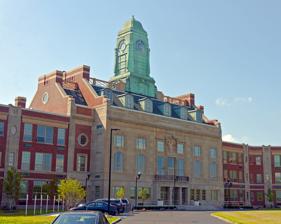
Building: Philip Livingston Magnet Academy
Country: United States of America
Year built: 1932
United States historic place Philip Livingston Junior High School U.S. National Register of Historic Places East (front) elevation of main block, 2015 Show map of New York Show map of the United States Location Albany, NY Coordinates 42°40′06″N 73°45′31″W / 42.66833°N 73.75861°W / 42.66833; -73.75861 Area 9.83 acres (3.98 ha) Built 1931 ( 1931 ) -1932, 1947, 1967 Architect Andrew Delehanty Architectural style Colonial Revival , Art Deco NRHP reference No. 14000485 Added to NRHP August 18, 2014 The former Philip Livingston Magnet Academy is located along Northern Boulevard in the West Hill neighborhood of Albany, New York , United States. It is a large brick building predominantly in the Colonial Revival architectural style , with some Art Deco touches inside, erected during the 1930s. Additions were made in the 1960s. In 2014 it was listed on the National Register of Historic Places as the Philip Livingston Junior High School , the only purpose-built public school building in the city so recognized. During most of its existence, it was one of four middle schools operated by the City School District of Albany , later converted into a magnet school for its final years, during which it declined academically and developed a reputation for crime and violence. It was described as the city's most outstanding school building upon its opening. It also became one of Albany's architectural landmarks due to its location at the main arrival point for travelers arriving from, or passing by, the city's north. Since its closure it has been sold to a private developer and converted to senior housing , a decision some members of the school board have come to regret as the district still has overcrowding issues. From its inception the school played a role in developing the community, an early center of African American migration into Albany, beyond its educational function. The Albany Symphony Orchestra played its concerts in the building's auditorium for many years. Amelia Earhart spoke at the school, and a 1947 concert by Paul Robeson at the school caused a major local controversy when the city government attempted to block it due to the performer's known sympathies with the Communist Party . Building and grounds The school building is located at the south end of a 9.83-acre (3.98 ha) parcel at the west corner of Albany's West Hill neighborhood, a mile and a half (2.4 km) north of the city's downtown . The terrain around the building is drastically different. On the south it remains relatively level; in the other directions it drops off roughly 100 feet (30 m) into one of the ravines carrying small tributaries of the Hudson River that characterize Albany's topography in the eastern section of the city. On the south side of the building, across McCrossin Avenue, are detached single-family homes on small lots . These continue into the rest of the city. On the east, across the wider Northern Boulevard, or Dudley Heights, there are more residences, on larger lots, with some businesses. Behind them is undeveloped land, a buffer zone for railroad tracks used by CSX freight trains and Amtrak 's Empire Service passenger trains. To the northeast,  is the elaborate multilevel interchange of U.S. Route 9 and Interstate 90 . North of the school property, on either side of the street, are two charter schools , KIPP Tech Valley on the east and Green Tech High on the west across Manning Boulevard North. Beyond them is wooded buffer, the railroad tracks and the interstate. To the west is the 82-acre (33 ha) Tivoli Nature Preserve , centered around Tivoli Lake , the largest urban protected area in the state after New York City's Central Park . Most of the school property is taken up by a large athletic practice field, with soccer goals, to the north of the building. Park Drive borders it on its west and comes around the south to serve as the main entry road, with some parking spaces on its south side. A larger parking lot is located on the south side of the building, accessed from the intersection of McCrossin and Thornton Street. Building The building itself is a three-story, Y-shaped, steel frame building clad in brick and cast stone . It consists of a three-story central pavilion with flanking wings themselves ending in pavilions. On the west of the central section is a shorter wing housing the building's auditorium . Exterior In the center, the main block consists of the five- bay central pavilion, flanked with a recessed bay on either side. Both the main and recessed portions have a gambrel roof with parapets along their end walls. A tall copper-clad cupola rises from the center. On the east (front) elevation, the pavilion is faced in cast stone imitating a coursed ashlar pattern. In the middle, the three bays of the entrance are recessed in a projecting section of their own, flanked by pilasters and topped with a paneled frieze . To either side are three six-over-six lower-level hopper sash windows with a splayed pattern in the cast stone above. At the corner of the front pavilion's first story is a similar window with four-pane sidelights. The corner face is set with four-light triple-hung sash. The recessed bay on the ends of the front pavilion is set with six-over-six with sidelights similar to those at the flanks of the middle section; the corners are quoined A stone beltcourse divides the first and second stories. At the center a decorative wrought iron fence makes for a small balcony atop the entrance. The top of the fence is level with a ribbon course that also serves as the sill for windows on that story. At the center of the second story is an aluminum double door, each with eight narrow lights, flanked by four more such lights on the side, topped by a rectangular 15-light transom . On each side are double-hung 12-over-6 sash with a lower hopper, flanked by fluted pilasters that rise to the next story. The two bays to their sides are set with nine-over-six double-hung lower-hopper sash in an arched surround with a keystone and five-light sidelights, on a brick face. Below each is a recessed panel. Around the corner, the bay is blind, recessed below another arch. The recessed bay is set with eight-over-eight double-hung lower-hopper arched sash in a decorative surround. The third story has a carving of the city of Albany's coat of arms in the center, topped by a broken arch pediment with dentilled cornice . It is flanked by two 12-light windows with sills and dentilled cornices supported by a scroll bracket on the side next to the coat of arms. Recessed panels are above and below both. Flanking on the next two bays are two nine-light windows with three-light sides topped by a broken scroll pediment, their sills resting on the keystones below. The corner bay is set with a plain, recessed blind panel. Next to it on the end bay is an oculus with keystones at the cardinal points in a stone surround, set with a 16-pane grid. Above the third story is a frieze and cornice. Between those and the roofline is an entablature with five recessed panels. In the middle one, wider than the other four, is set metal lettering reading "Philip Livingston Junior High School". The roof is clad in asphalt shingles. On the east side it is pierced by six segmental-arched dormer windows sided in copper. They are set with four-over-four double-hung sash with a lower hopper and four-light sides. Large scroll brackets mark the end of the north and south parapets. Wooden fencing on the east and west sets off the flat top of the roof. On the brick-faced north and south of the central section, an oculus similar to the one on the third-story corners is located in the center. The parapets have a recessed central portion with cast stone coping and a stone course in the middle of the central portion. The cupola has three stages. At its base the square pedestal is clad on all sides to resemble the upper half of the second-story windows. On the corners of the north and south faces are short projections connecting to the wooden fence topped with scroll brackets. A cornice sets off the second stage, with scrolled pilasters on the corners framing a paneled section topped by a circular window with radiating muntins set in a molded surround with a keystone. The third stage, at the top, is a grooved curving roof topped by a small finial . Both wings have a similar design. A cast stone water table at ground level is topped by 16-light windows with an eight-light lower hopper, with smaller versions at the corners. At the lintel level is a cast stone beltcourse, with a wider one above serving as the sill line for similar windows, also found above. Topping those windows is a cast stone frieze that ends below the applied metal at the roofline. Engaged cast stone piers divide the facade at regular intervals. Within them the first and second stories are set with rectangular windows similar to those in the central pavilion's dormers without the sidelights; the third story has an elliptical oculus. Above it is some decorative stonework and an inverted arch at the roofline. The pavilion at the south end is similar in plan and treatment to the central pavilion, seven bays by three, three stories tall and topped with a gambrel roof and parapet. In the center of the first floor, at the top of some stone steps, is a monumental entrance with double door framed by decorative cast stone, topped with a broken arch pediment. Above it is a similarly treated window. All other windows are tall 12-over-8 with a lower hopper. Corners are quoined in cast stone. As with the east facade, stone beltcourses serve as the lintel line for the first story windows and the sill for those immediately above. The centers of both gables are set with oculi similar to those on the main section. The north pavilion is similar, but with a more modest central door meant primarily as an exit. The south and west (rear) facades of the two wings are less decorative. Most windows are set with lower-hopper windows of the same size as their counterparts on the front but with no paning; there is an area of the rear of the south wing on the second and third stories where this pattern is interrupted for some irregularly sized and placed windows. A small three-bay shed-roofed projection, with glass windows on all sides to the roofline, is along the middle of the first story. The roofline of the wings is decorated only with a strip of applied metal. On the west side the central pavilion's end bays are not recessed; there is a secondary entrance with double doors and stone surround on the south corner. A six-by-five-bay wing projects westward from it, three stories high, faced in brick with a flat roof. At its rear is a freestanding brick chimney stack, counted as a separate, contributing structure for the purposes of the National Register listing. The four eastern bays on the north and south facades of the auditorium wing are set with simulated sash, broken by vertical and horizontal mullions, two stories tall rising from a stone beltcourse sill within slightly recessed round arches with keystones at the top. In the fourth and fifth bay exposed basement levels are a pair of double-door entrances with stone surrounds. The fifth bay has a 12-over-8 similar to those on the building's east facade midway along the height of the taller windows, with a simulated oculus closer to the roofline, marked by a cast stone cornice. At the corner the wing has a blind diagonal facet, with engaged brick piers dividing them from the side elevations. An entrance with metal double doors is located. In between the corners are four evenly spaced single and double windows on both stories, set with the lower hopper windows seen elsewhere on the building. The third story has another simulated oculus similar to the other ones. Interior Behind the three main entrance doorways is an interior vestibule . It has polished concrete floors, simulated stone walls and Art Deco piers. Three more doors, wooden with glass panels topped by five-light transoms, open into the main lobby. The concrete floors and simulated stone walls continue into the lobby. They are complemented by Art Deco pilasters rising to a coffered ceiling. Elaborate surrounds with cast stone entablatures frame the doorways to the two former main administrative offices off the lobby. On the second and third stories 10-foot-wide (3.0 m) corridors run through the center. They are surfaced in tile, walled in concrete and drywall over terra cotta walls, and have modern acoustic tile ceilings . A few alcoves remain from where display cases were set into the walls. The former library occupies the east side of the second and third stories. The monumental windows on that face of the main block provide abundant natural light . Entrance is through the wood and glass doors, set in decorative wooden surrounds, along both walls. Casement windows in the third floor let in additional light from within. A cast iron spiral staircase provides access to the mezzanine , which has an iron railing, tiled floor and painted walls and ceilings. Upstairs, a single open space was later partitioned into classrooms. They all have gypsum walls and modern dropped ceilings. All rooms have solid metal doors; some have closets with wood and glass doors. Metal staircases on either end of the section provide access to the roof. Within the block are two sets of staircases connecting the basement to the third floor. They are primarily metal, but with an additional wooden handrail. An elevator is also located on the south side. The corridors continue into both wings, where classrooms have been converted into apartments in various configurations. Both end pavilions contain gymnasiums with an acoustic ceiling, bleachers and a mezzanine level. Near them are locker rooms and staircases similar to those found in the central section. The basement of the north wing also has steam tunnels . A boiler room is located in the basement of the auditorium wing. The auditorium itself has seats on the first floor with a stage at the west end; a balcony level is located at the east end, with access from the second floor. The walls are of plaster covering terra-cotta brick laid in running bond , with salt glaze on the window trimmings. Art Deco pilasters frame the stage and windows. Stairs similar to those elsewhere in the building are located backstage. History The school was built in response to increasing demands on the educational system, and changes in educational theory. During the 77 years it was open, it went from being a junior high school to a magnet school . 1796–1928: Public education in Albany Albany established its public school system in 1796, shortly after American independence . In 1832 it built it first school building. Over the next century the state expanded the funding options available for local schools if they expanded their offerings in turn, such as providing secondary education . By the 1920s Albany's school district operated 25 elementary schools and its high school . Since the beginning of the 20th century, education professionals had been advocating for an intermediate level of schooling between the elementary schools, which focused on teaching basic skills to children, and the high schools of the time, where curricula centered around specific subjects with the intent of preparing students for careers or higher education . A significant number of high school freshmen, unprepared for the change in emphasis, left school and sought work instead. With high immigration to the cities at the time , the unskilled workforce was already growing steadily. School administrators and elected officials were receptive to any proposal that would keep more of these students in school until graduation. The new junior high school model put students in grades seven through nine in a separate building, where they could be adjusted to the academic rigor expected of them at the high school level more slowly. Elsewhere in New York, Rochester became the first city to establish a junior high school in 1915. A year later the state's Education Department began encouraging other municipalities to start their own. Albany established its first junior high schools in 1922, using space in its existing buildings. William Hackett , elected mayor that year, committed $1.5 million of the city's money to build its first junior high school. The school, designed by prominent local architect Marcus T. Reynolds and named after Hackett, opened its Delaware Avenue campus to 600 students in 1927. Almost immediately it was evident that another such school would be needed. Two years later, the city council passed an ordinance authorizing the city to acquire land in the north of the city. By the end of 1929, a million-dollar loan had been secured, and very soon thereafter the city bought four parcels of land near the Arbor Hill neighborhood, combining them into a single lot where the present school building stands. At that time, Arbor Hill was growing. Albany, like other Northern cities, was experiencing the Great Migration of African Americans leaving the South in search of jobs in manufacturing and the other industries that sprung up around it. Most of those new arrivals, like previous migrants to Albany, settled first in the South End . Those who prospered and could afford to do so had begun to settle in Arbor Hill. 1929–32: Design and construction Andrew Delehanty was commissioned to design the school. The son of an Irish-born mason , he had taught himself architecture and designed several other schools for the city, as well as a church and firehouse. His plan called for an 800-foot-long (240 m) building in a " Georgian " architectural style . What was at the time referred to as Arbor Hill Junior High School was expected to cost a million dollars and be "one of the most modern equipped and furnished schools in the state," according to the Albany Times Union . The original plans also called for a roof garden , but it was never built. At the outset of construction the school district hoped to have the building completed in time for the 1930 school year. That estimate was pushed back a year when closing the land acquisitions took longer than expected, meaning grading and other site preparation was delayed. These delays in turn led to difficulties with the labor unions representing workers on the job, anxious with the onset of the Great Depression . By January 1931 only the foundation was complete. Three months later workers found the body of a 10-year-old boy while draining a pond at the site, highlighting some safety concerns the unions had raised. But later that year the pace of work finally picked up. By fall the school superintendent and mayor both announced that the school would be open for the next school year, even as the district began planning a third junior high in the western neighborhoods of the city. Differing patterns of brickwork in the interior reflect one of the project's goals, to train apprentices in the building trades . 1932–46: School and community center In September 1932 the school opened, now named for Philip Livingston , an Albany native who had signed the Declaration of Independence . Mayor John Boyd Thacher II proudly noted that despite its delayed opening, its enrollment was more than double Hackett's yet it had cost less to build. Its amenities included a thousand-seat auditorium, gymnasium, swimming pool and conservatory . "It would be difficult to find anywhere a building more satisfactorily planned and built, and more efficiently equipped," the school superintendent wrote in the district's annual report . The school cafeteria's kitchen prepared food not just for its own students but for other schools in the city; for its entire lifetime it remained the main office of the district's food-services department. Philip Livingston soon became one of the city's distinctive buildings, despite its location away from downtown. "Because of its great size, impressive appearance and splendid location," a 1936 guidebook to the Albany schools said, "it is considered Albany's outstanding school building ... It is the embodiment of the ideals of beauty and utility." The building did more than just educate students through early adolescence. Until the city canceled the program at Philip Livingston in 1938 due to declining enrollment, it hosted night school classes as well. Arbor Hill residents came to the school to cast their votes in election. Cultural activities were also held in the auditorium. The recently established Albany Symphony Orchestra , then known as the People's Symphony of Albany, rehearsed there and sometimes performed concerts. In 1934, its founder John Carabella, premiered his original work The Helderbergs , "a symphonic poem dedicated to the citizens of Albany", at Philip Livingston. Other notable people of the era made appearances at the building. Amelia Earhart spoke at the school at the end of 1935 just after she became the first person to fly solo over the Pacific Ocean from Hawaii to California . The next year, dancer and choreographer Ted Shawn brought his Men Dancers to the auditorium's stage as part of his effort to show that ballet could be for men, too, an effort that culminated in the establishment of the annual Jacob's Pillow dance festival in nearby Western Massachusetts . 1947: Paul Robeson controversy In May 1947 the school board granted permission for a concert by Paul Robeson in the auditorium that was primarily to consist of traditional African American spirituals . However, they were overridden by Erastus Corning 2nd , then five years into his four-decade run as Albany mayor. Corning justified the decision by saying Robeson, who he called "one of a group invariably found supporting the Communist Party and its front organizations", often sang Communist songs at his concerts. However, he said he had no objection if the organizers chose to hold the concert in a private venue instead, as he did not believe school buildings should be used for "controversial affairs." Corning was attacked as a racist, not only in Albany but by telegrams and letters that his office received from all over the country. The Civil Rights Congress of Albany called it "a flagrant violation of our civil liberties" and retained a local lawyer, Arthur Harvey, to file suit. He argued before state Supreme Court Justice Isadore Bookstein that the agreement between the board and the church cultural organization that sponsored the concert was a contract, rather than a permit, that the city could not so easily revoke. Harvey characterized Corning's action as "a slur on the Negro people as a whole." On the other side, veterans' organizations held pickets outside City Hall , urging citizens to boycott the performance as a patriotic duty. Bookstein soon ruled on the case. He issued an injunction requiring the city to let Robeson perform, but only as long as he sang and did not give any speeches. When the concert was held, Corning had city police standing by to stop the performance if Robeson began making a speech. But they did not interrupt—before a capacity crowd, Robeson performed to great acclaim, although he did include on the program two songs sung during the Spanish Civil War . 1948–1969: Expansion The school continued in its role as a community and cultural center throughout the postwar years. Despite its access to larger and better space, the orchestra continued to give concerts there as late as the mid-1950s. For years, a local church raised money through performances of its gospel choir. A performance of The Mikado was staged there in 1958, and touring glee clubs and a cappella groups found the Philip Livingston auditorium an ideal venue. In 1967 came the most significant alteration to the building. Architect William Gleason designed a one-story cafeteria wing (no longer extant) that projected from the back of the building. It was of more modern design, and thus considered a non-contributing portion of the building when it was later listed on the National Register. Two years later the school was again the focus of a race-related controversy in the city. A hundred protesters against racial discrimination in the school system were arrested in the building. With tensions high in the wake of the incident, the city closed all its schools for two days afterwards. 1970–2009: Magnet school era, decline and closure In response to the protesters' concerns, the school district applied for grants from the Magnet Schools Assistance Program , established by the federal government under the Elementary and Secondary Education Act of 1965 . The intent was to remake the school as a magnet school and thus ease racial segregation . By the early 1970s this had been done and the school was officially renamed Philip Livingston Magnet Academy. However, over the last quarter of the 20th century the school itself began to decline. The building began showing signs of aging, at the same time as financial shortfalls led to maintenance being deferred. Within it, educational achievement began to decline as disciplinary problems rose. By the end of the century it was on the state's Persistently Dangerous Schools list. Pressure from parents in Arbor Hill led to the establishment of private charter schools in the area, and enrollment at Philip Livingston began to fall as that option became available to parents. Under new leadership in the late 1990s, the school began to reverse those trends. By the late 2000s, it had been taken off the dangerous schools list, and student test scores were increasing again. However, the building's physical plant continued to deteriorate. In 2005 the district diverted $19 million meant for maintenance to Philip Livingston to other schools instead. Two years later the superintendent proposed remodeling the building into a high school dedicated to engineering, nanotechnology and environmental science , but the school board rejected the idea. Parents, believing that the district was unwilling to make the necessary investments in the aging school, increasingly chose to send their children to the new charter schools in the Arbor Hill neighborhood. By that time, the school was down to 250 students, well below the amount it had been designed for. Enrollment increased slightly the next year, as did test scores, but not to the level where the school board felt it could justify keeping it open any longer. In 2009 the school graduated its last class of eighth graders , and closed permanently. 2010–present: Adaptation to senior housing Assuming that students whose parents had chosen the charter schools would never return, the district put the building up for sale. In 2011 a Long Island -based developer bought it for $3.5 million, with the intention of converting it into senior housing . The National Register listing was intended in part to make the property eligible for additional grants that could make the rehabilitation financially viable. Support for the sale among the school board members was not unanimous. "I'm concerned that we're getting rid of a building we had for a long time, we had big plans for that building," said one, Melissa Mackey. "We still have space concerns," she added, noting that the district's remaining middle schools were almost at capacity. Renovations were completed and the apartments opened in 2013; the 1967 cafeteria wing was removed during that time to provide more parking. Two years later, other members of the city school board came to share Mackey's regrets. By 2015, some of the charter schools had closed, leaving many students with no other option but to return to Albany's public schools. In elections that year, voters rejected the district's plans for a new high school. Shortly afterward, the district learned it needed more middle school space. The board hoped to be able to obtain space for a fourth middle school on the north side of the city by 2018. One member, Rose Brandon, lamented that Livingston could no longer be reused. "We had a beautiful one there," she said at a meeting. "Prior boards and superintendents decided to close that school ... Now it appears we need a school on exactly that side of the city." While the decision was irreversible by that time, she still called it "a serious injustice." See also Architecture portal National Register of Historic Places portal Schools portal Architecture of Albany, New York East Irvington School , another Register-listed former school in New York converted into apartments History of Albany, New York (1900–1942) History of Albany, New York (1942–1983) History of Albany, New York (1983–present) National Register of Historic Places listings in Albany, New York Notes